Separate Vocations

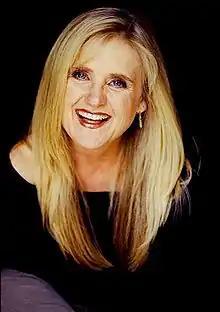
Nancy Cartwright won an Emmy for her performance as Bart.

In its original American broadcast, "Separate Vocations" finished 29th in the ratings for the week of February 24–March 1, 1992, with a Nielsen Rating of 14.8, equivalent to approximately 13.6 million viewing households. It was the highest-rated show on Fox that week. Nancy Cartwright won an Emmy for her outstanding performance as Bart.